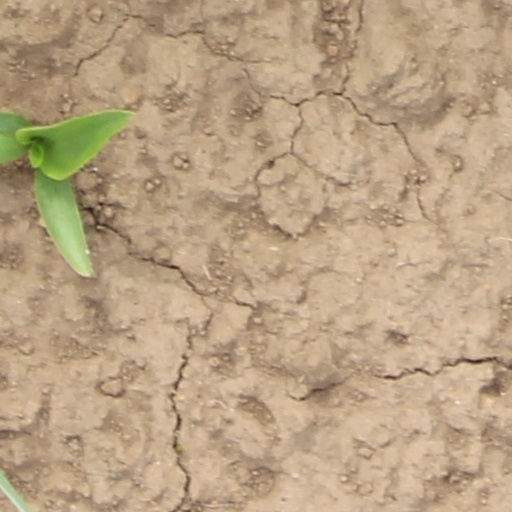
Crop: wheat